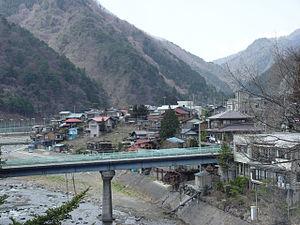
Tabayama est un village situé dans le district de Kitatsuru, au Japon.